Beringia

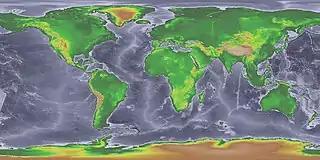

During the last glacial period, enough of the Earth's water became frozen in the great ice sheets covering North America and Europe to cause a drop in sea levels. For thousands of years the sea floors of many interglacial shallow seas were exposed, including those of the Bering Strait, the Chukchi Sea to the north, and the Bering Sea to the south.